Fanny: The Right to Rock

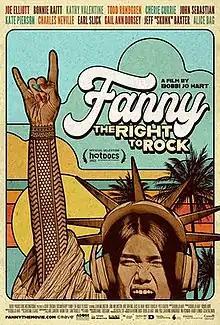
Film poster

Fanny: The Right to Rock is a Canadian documentary film, directed by Bobbi Jo Hart and released in 2021.